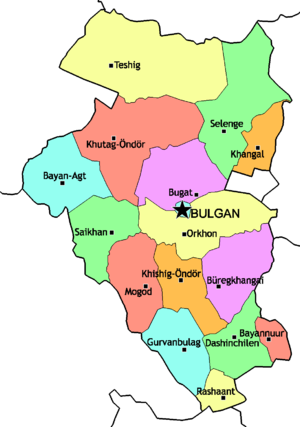
L'aïmag de Bulgan est une des 21 provinces de Mongolie. Elle est située au nord du pays. Sa capitale est Bulgan.
Un sum ou soum est une division administrative de deuxième niveau en Mongolie, après l'aïmag. Ce type de subdivision semble avoir été formalisé sous le régime des ligues et bannières de la Dynastie Qing, des Mandchous qui contrôlaient la Chine incluant la Mongolie et Touva. En Mongolie-Intérieure, on utilise les translittérations Soum ou sumu.